Ruslan Kazakbayev

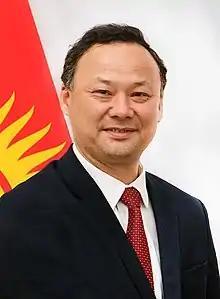
Kazakbayev in 2021

Ruslan Aitbaevich Kazakbayev (born 18 May 1967) is a Kyrgyzstani politician. He served as Minister of Foreign Affairs . Kazakbayev was dismissed on April 22, 2022.